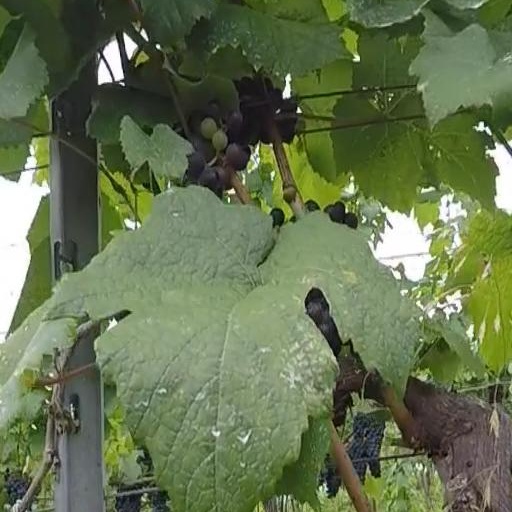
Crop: grape